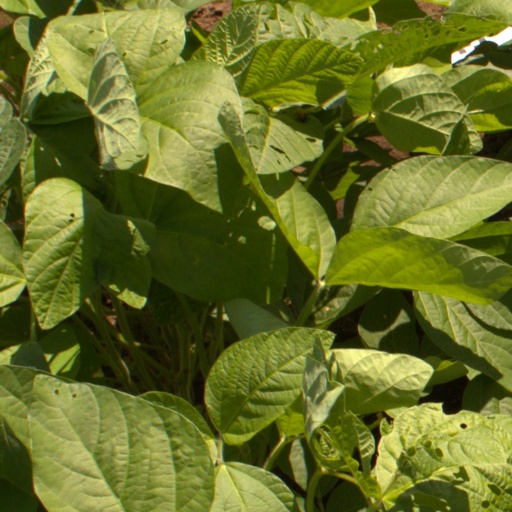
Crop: soybean